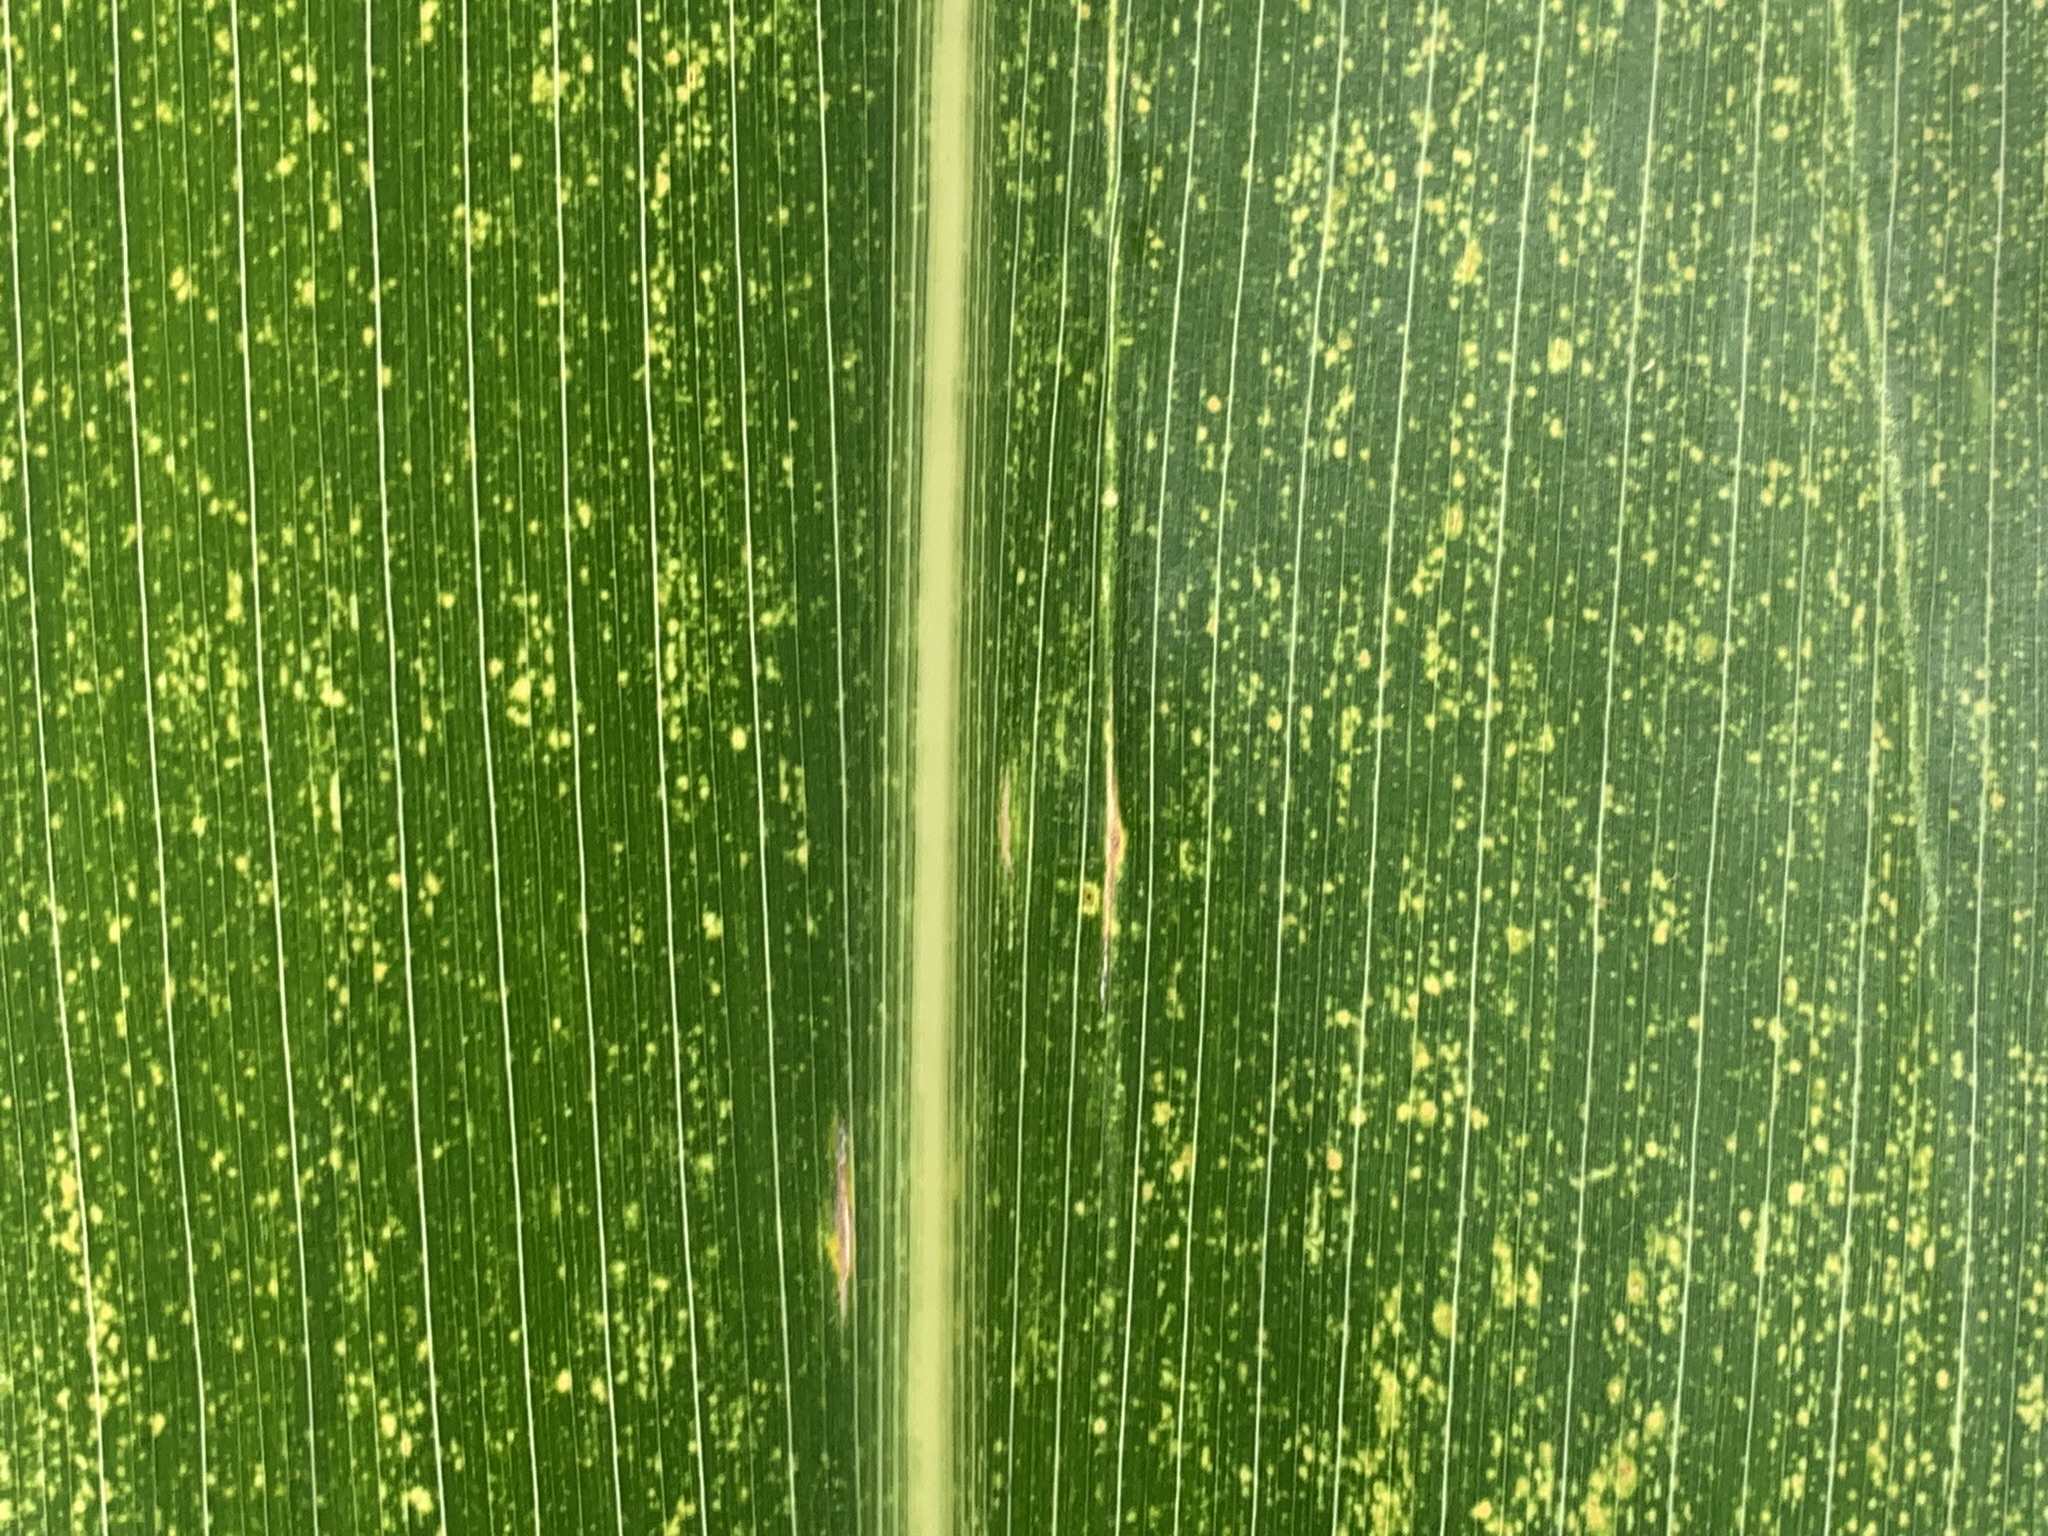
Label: MLN